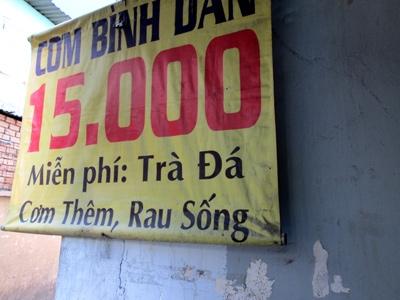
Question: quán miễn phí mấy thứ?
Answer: quán miễn phí ba thứ